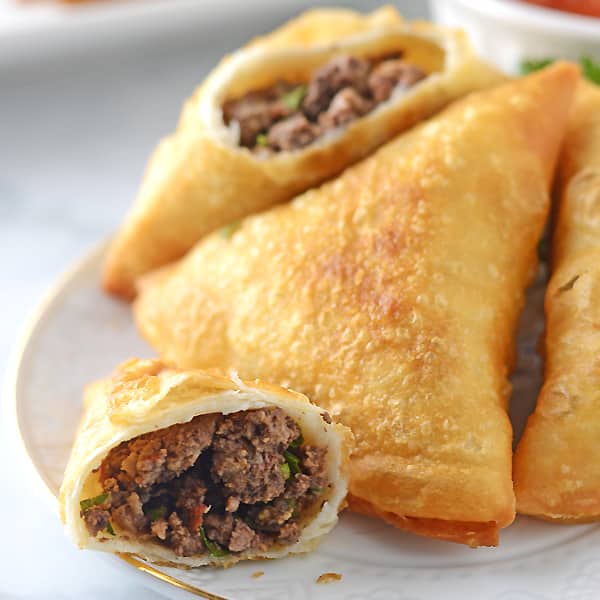
Dish: samosa